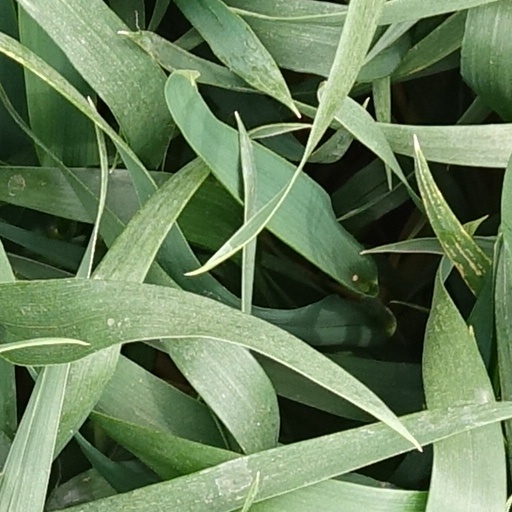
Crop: wheat